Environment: real
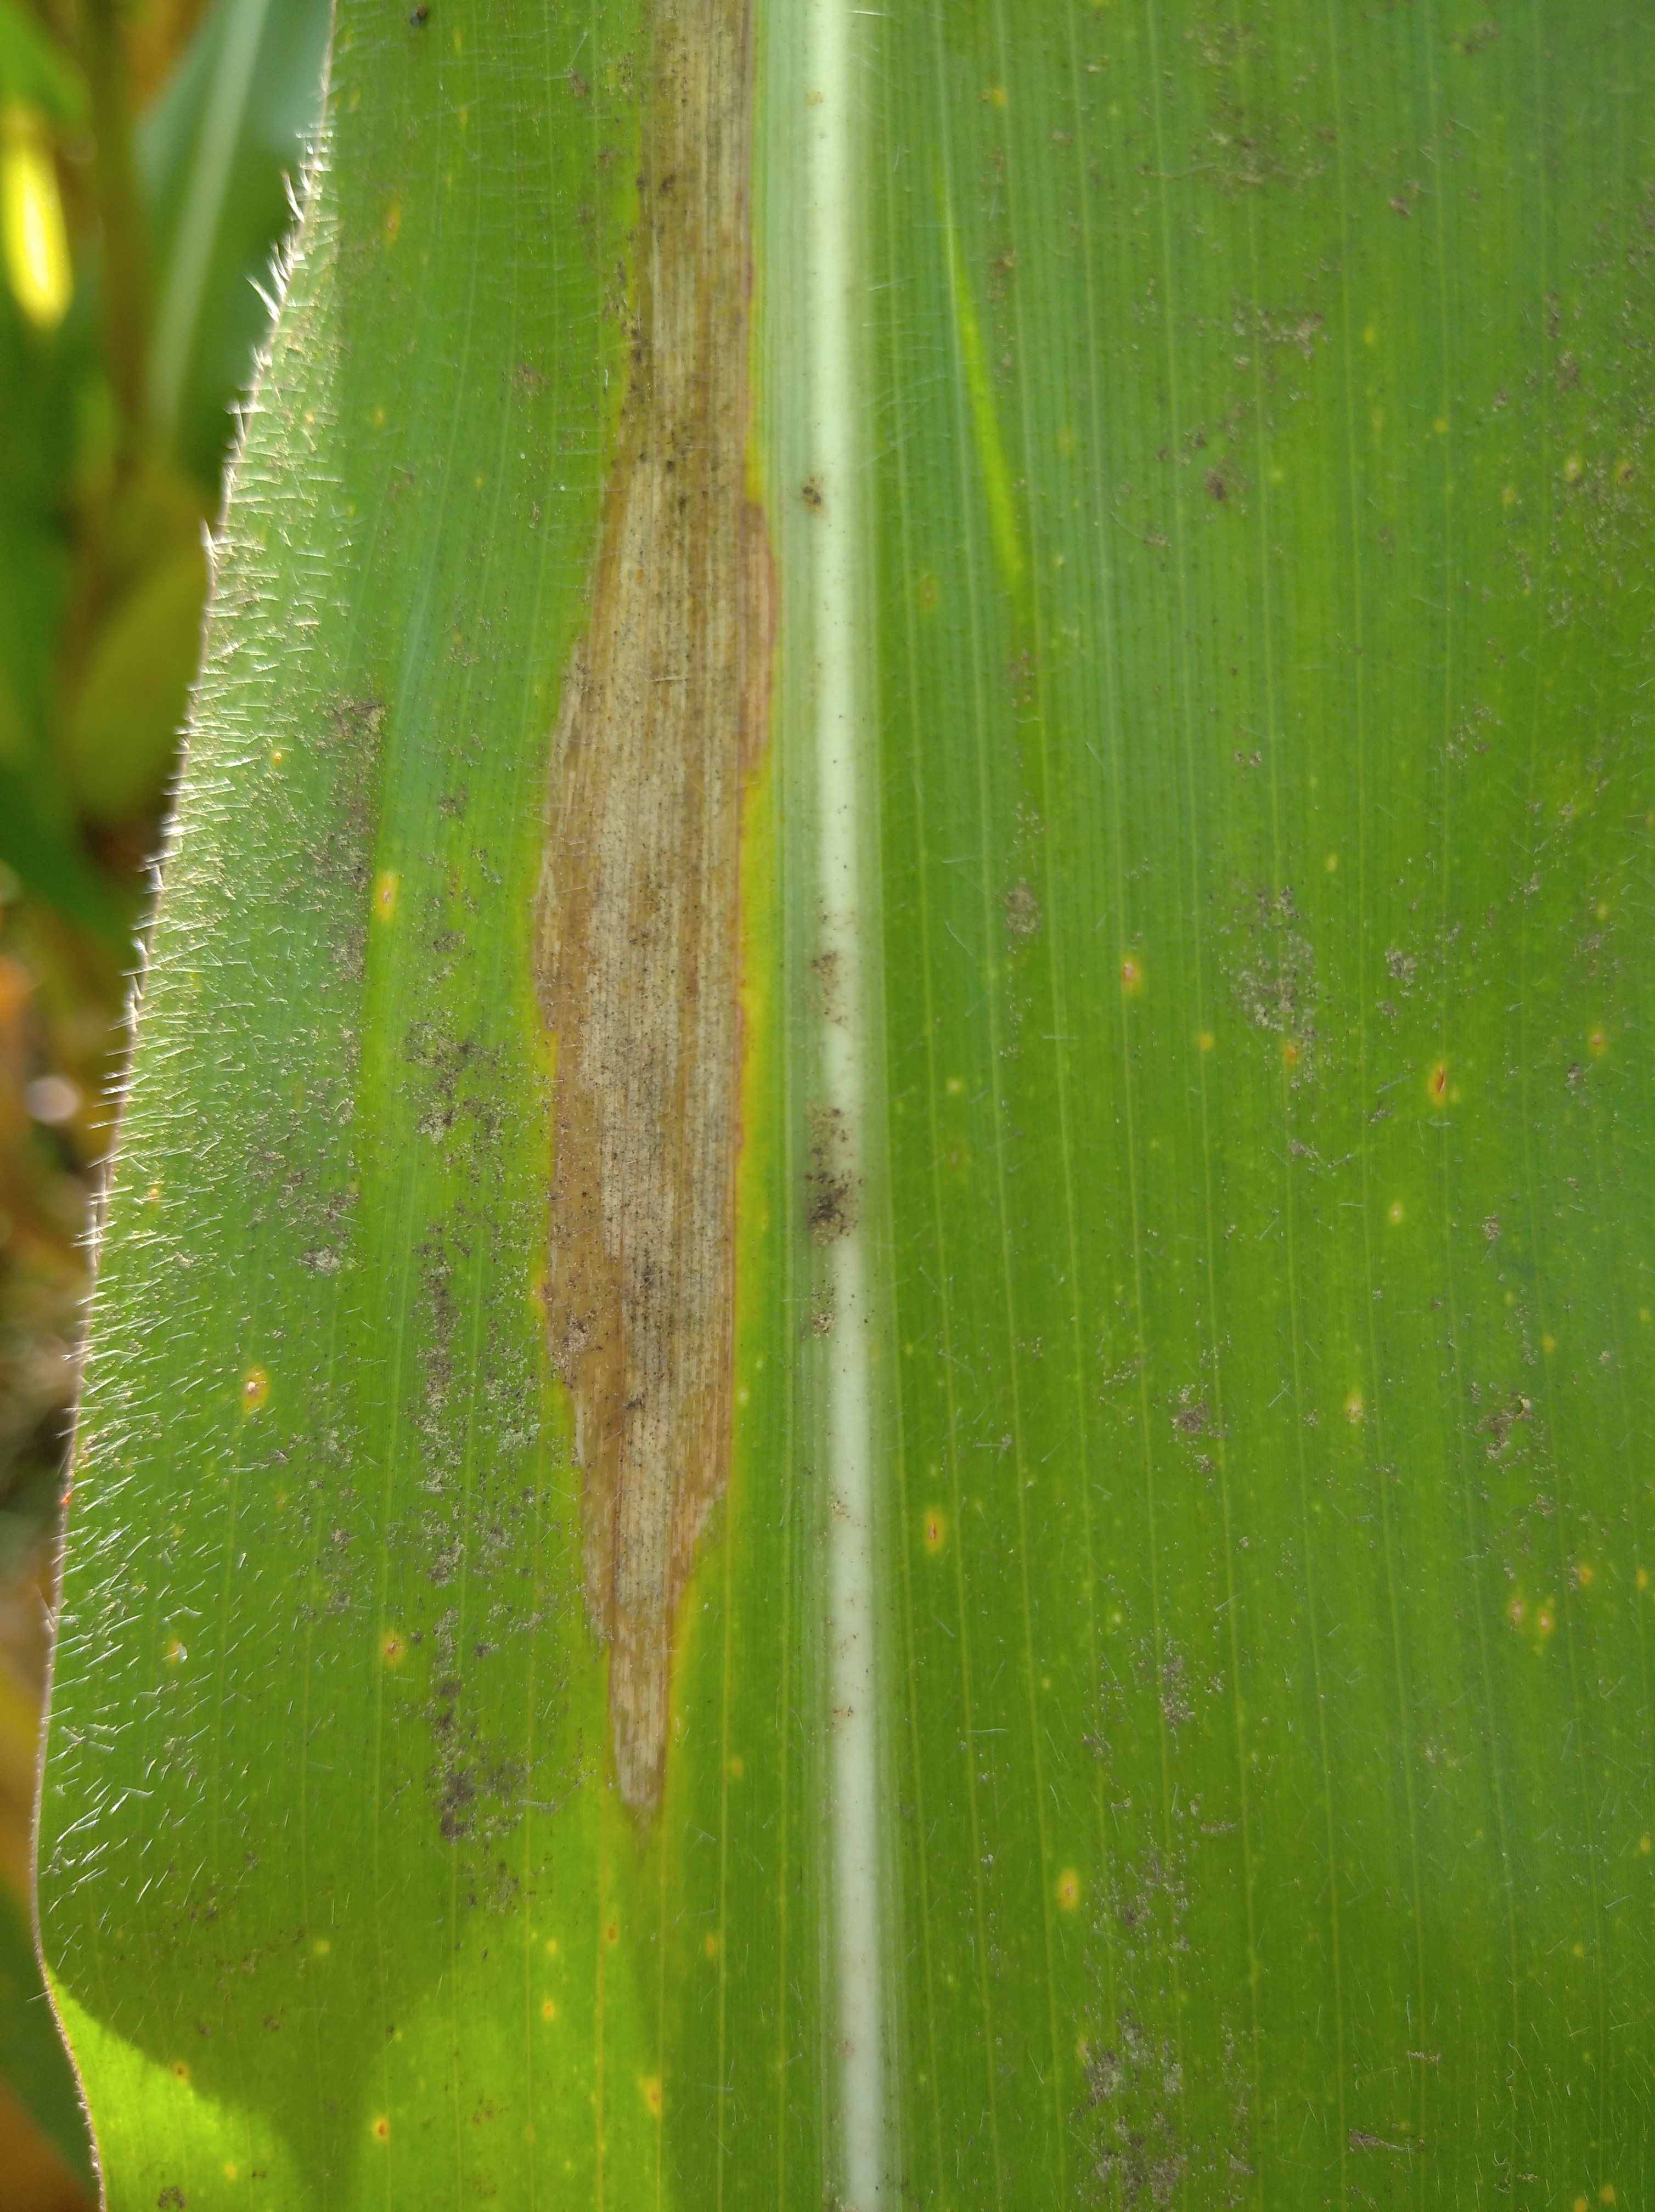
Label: northern_corn_leaf_blight